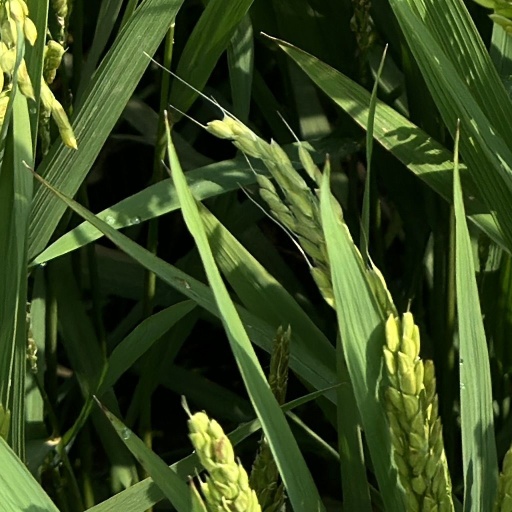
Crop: rice